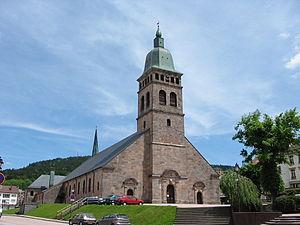
Gérardmer [ ʒeʁaʁme], en vosgien de la montagne [ ʒiʁoːmwɛ] ou [ ʒʁoːmwɑː], est une commune française de moyenne montagne située dans le département des Vosges, dans la région administrative Grand Est.